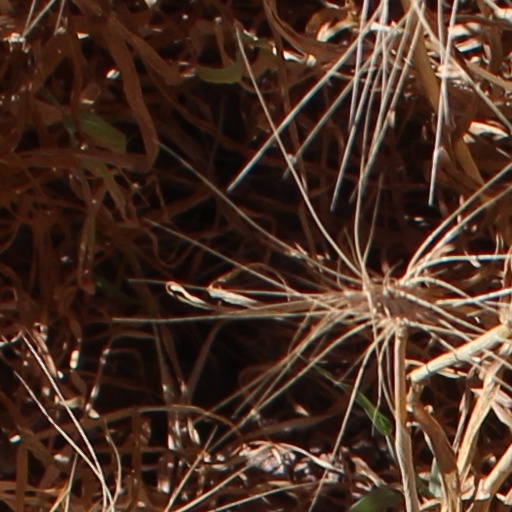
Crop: wheat